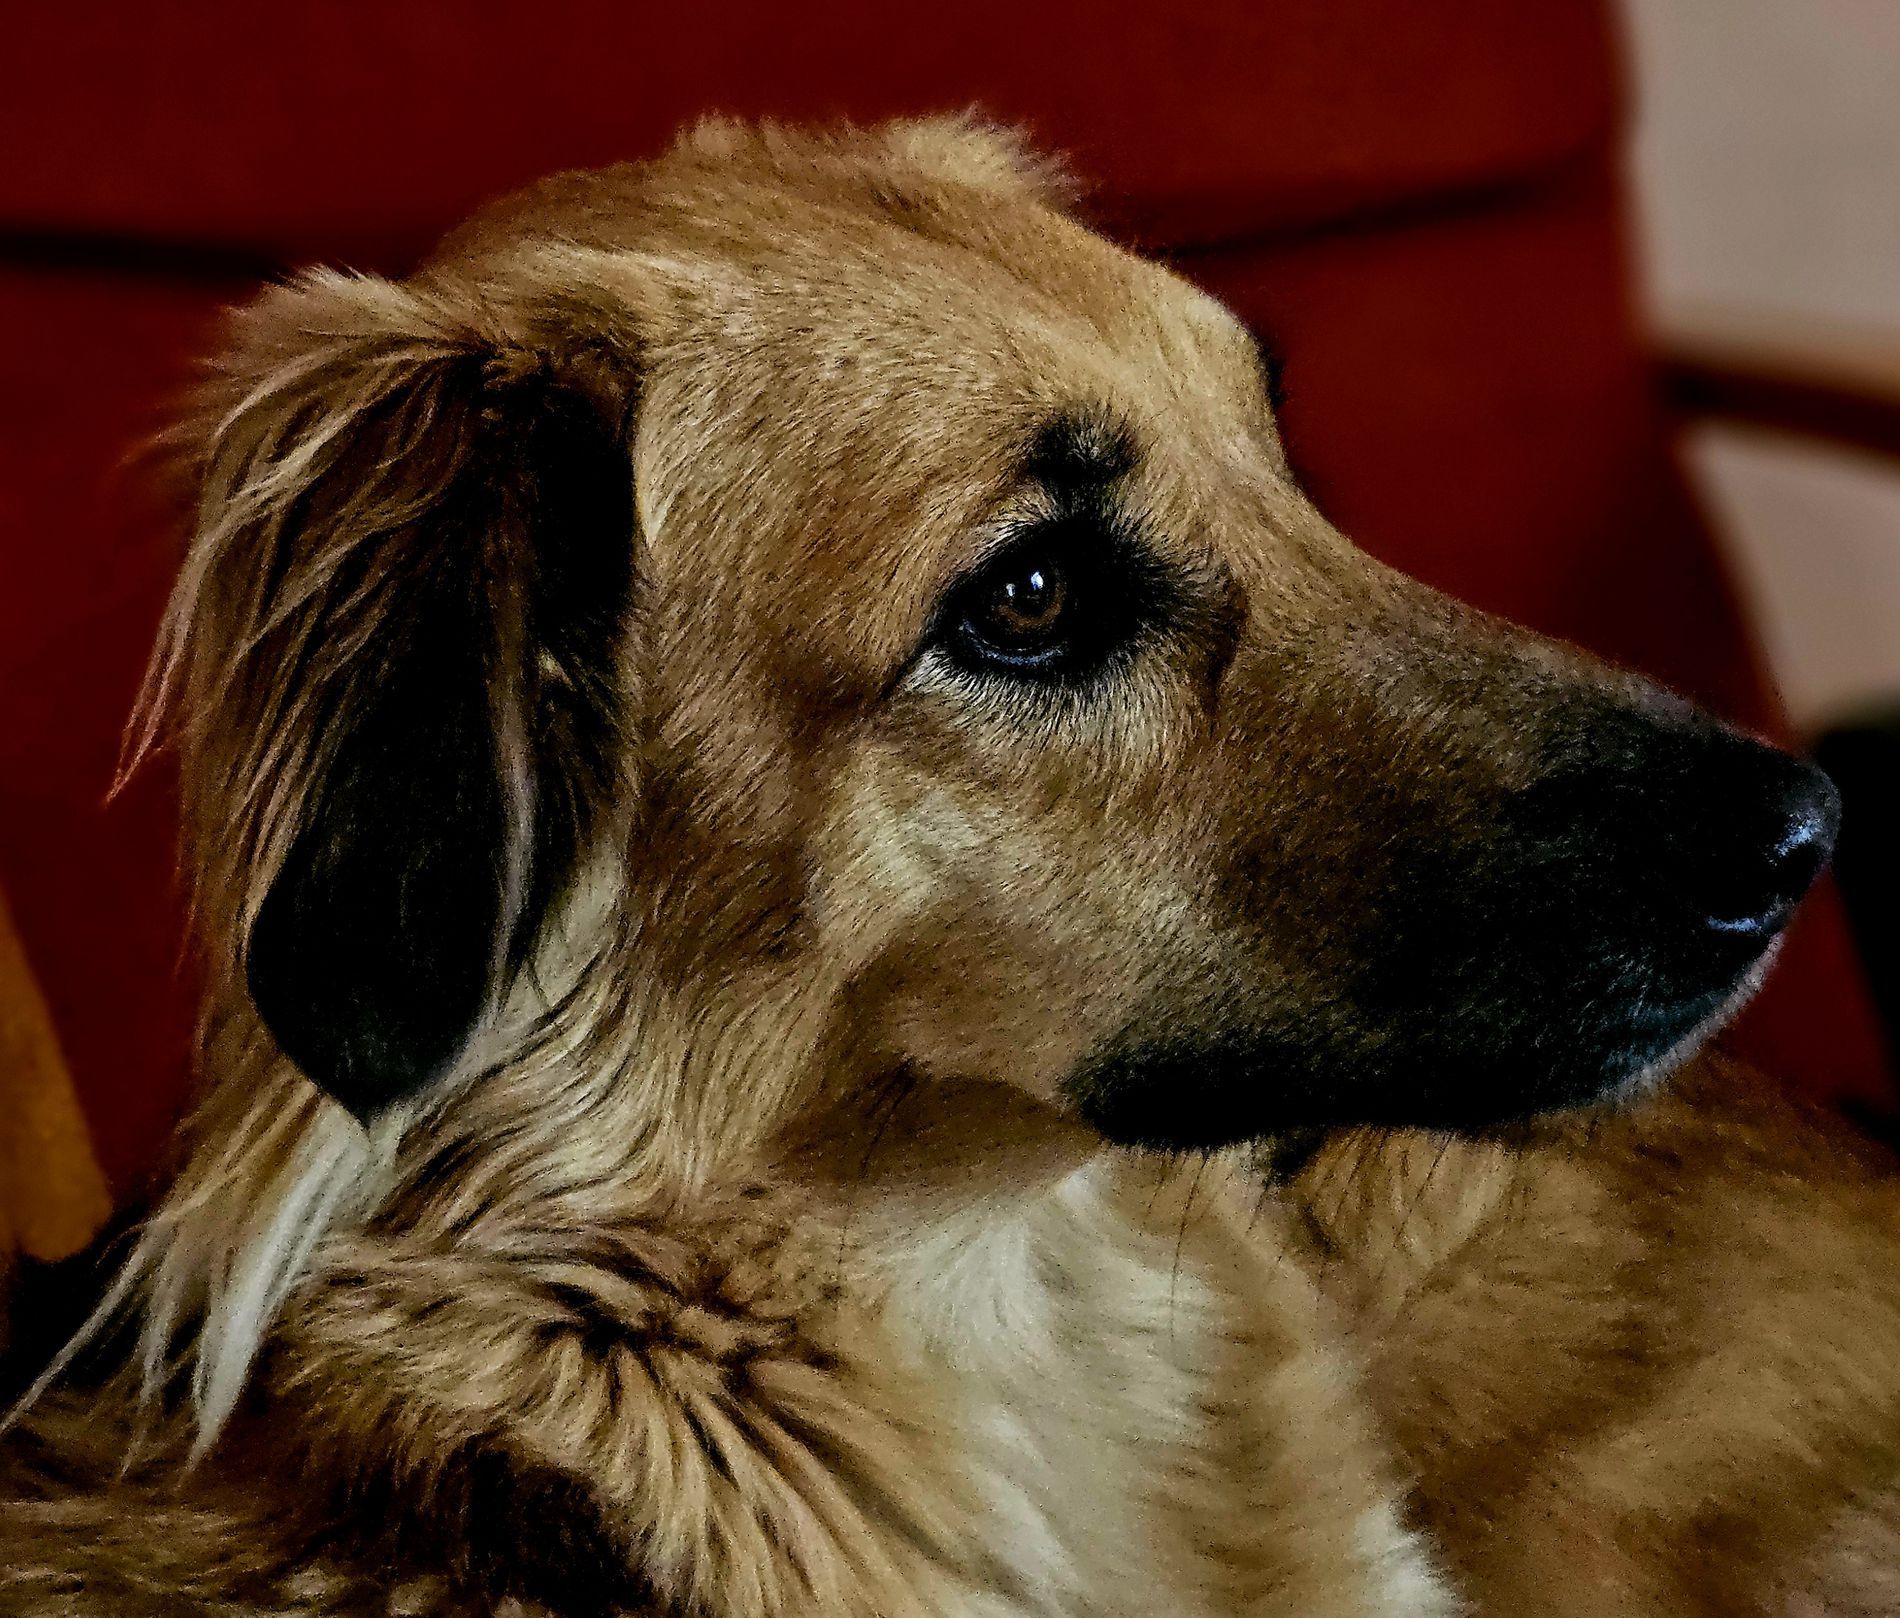
A peaceful dog.
The shot depicts a dog looking towards the right, away from the camera. It has dark brown eyes and black nostrils. The background is blurred.
This is a close shot. The dog's innocent and calm gaze expresses its loyalty and devotion. The colors of the picture are clear, and the blurred background focuses all attention on the dog.
Labels: Animal, Canine, Dog, Mammal, Pet, Hound, Golden Retriever, Couch, Furniture, Puppy, German Shepherd, Chair, Blurred Background
Camera: samsung Galaxy S23+
Aperture: F1.8
Exposure: 1/25 sec
ISO: 1000
Focal length: 5.4 mm